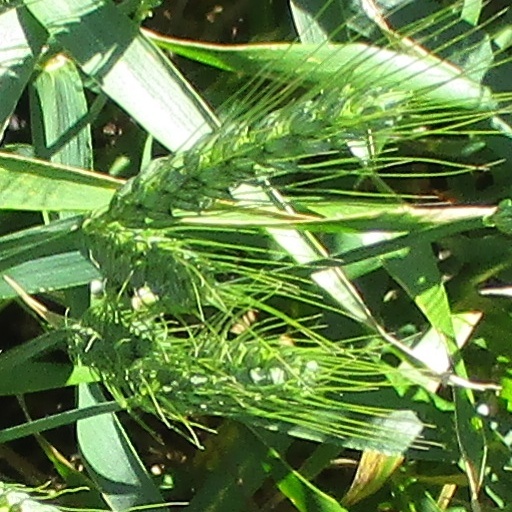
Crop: wheat